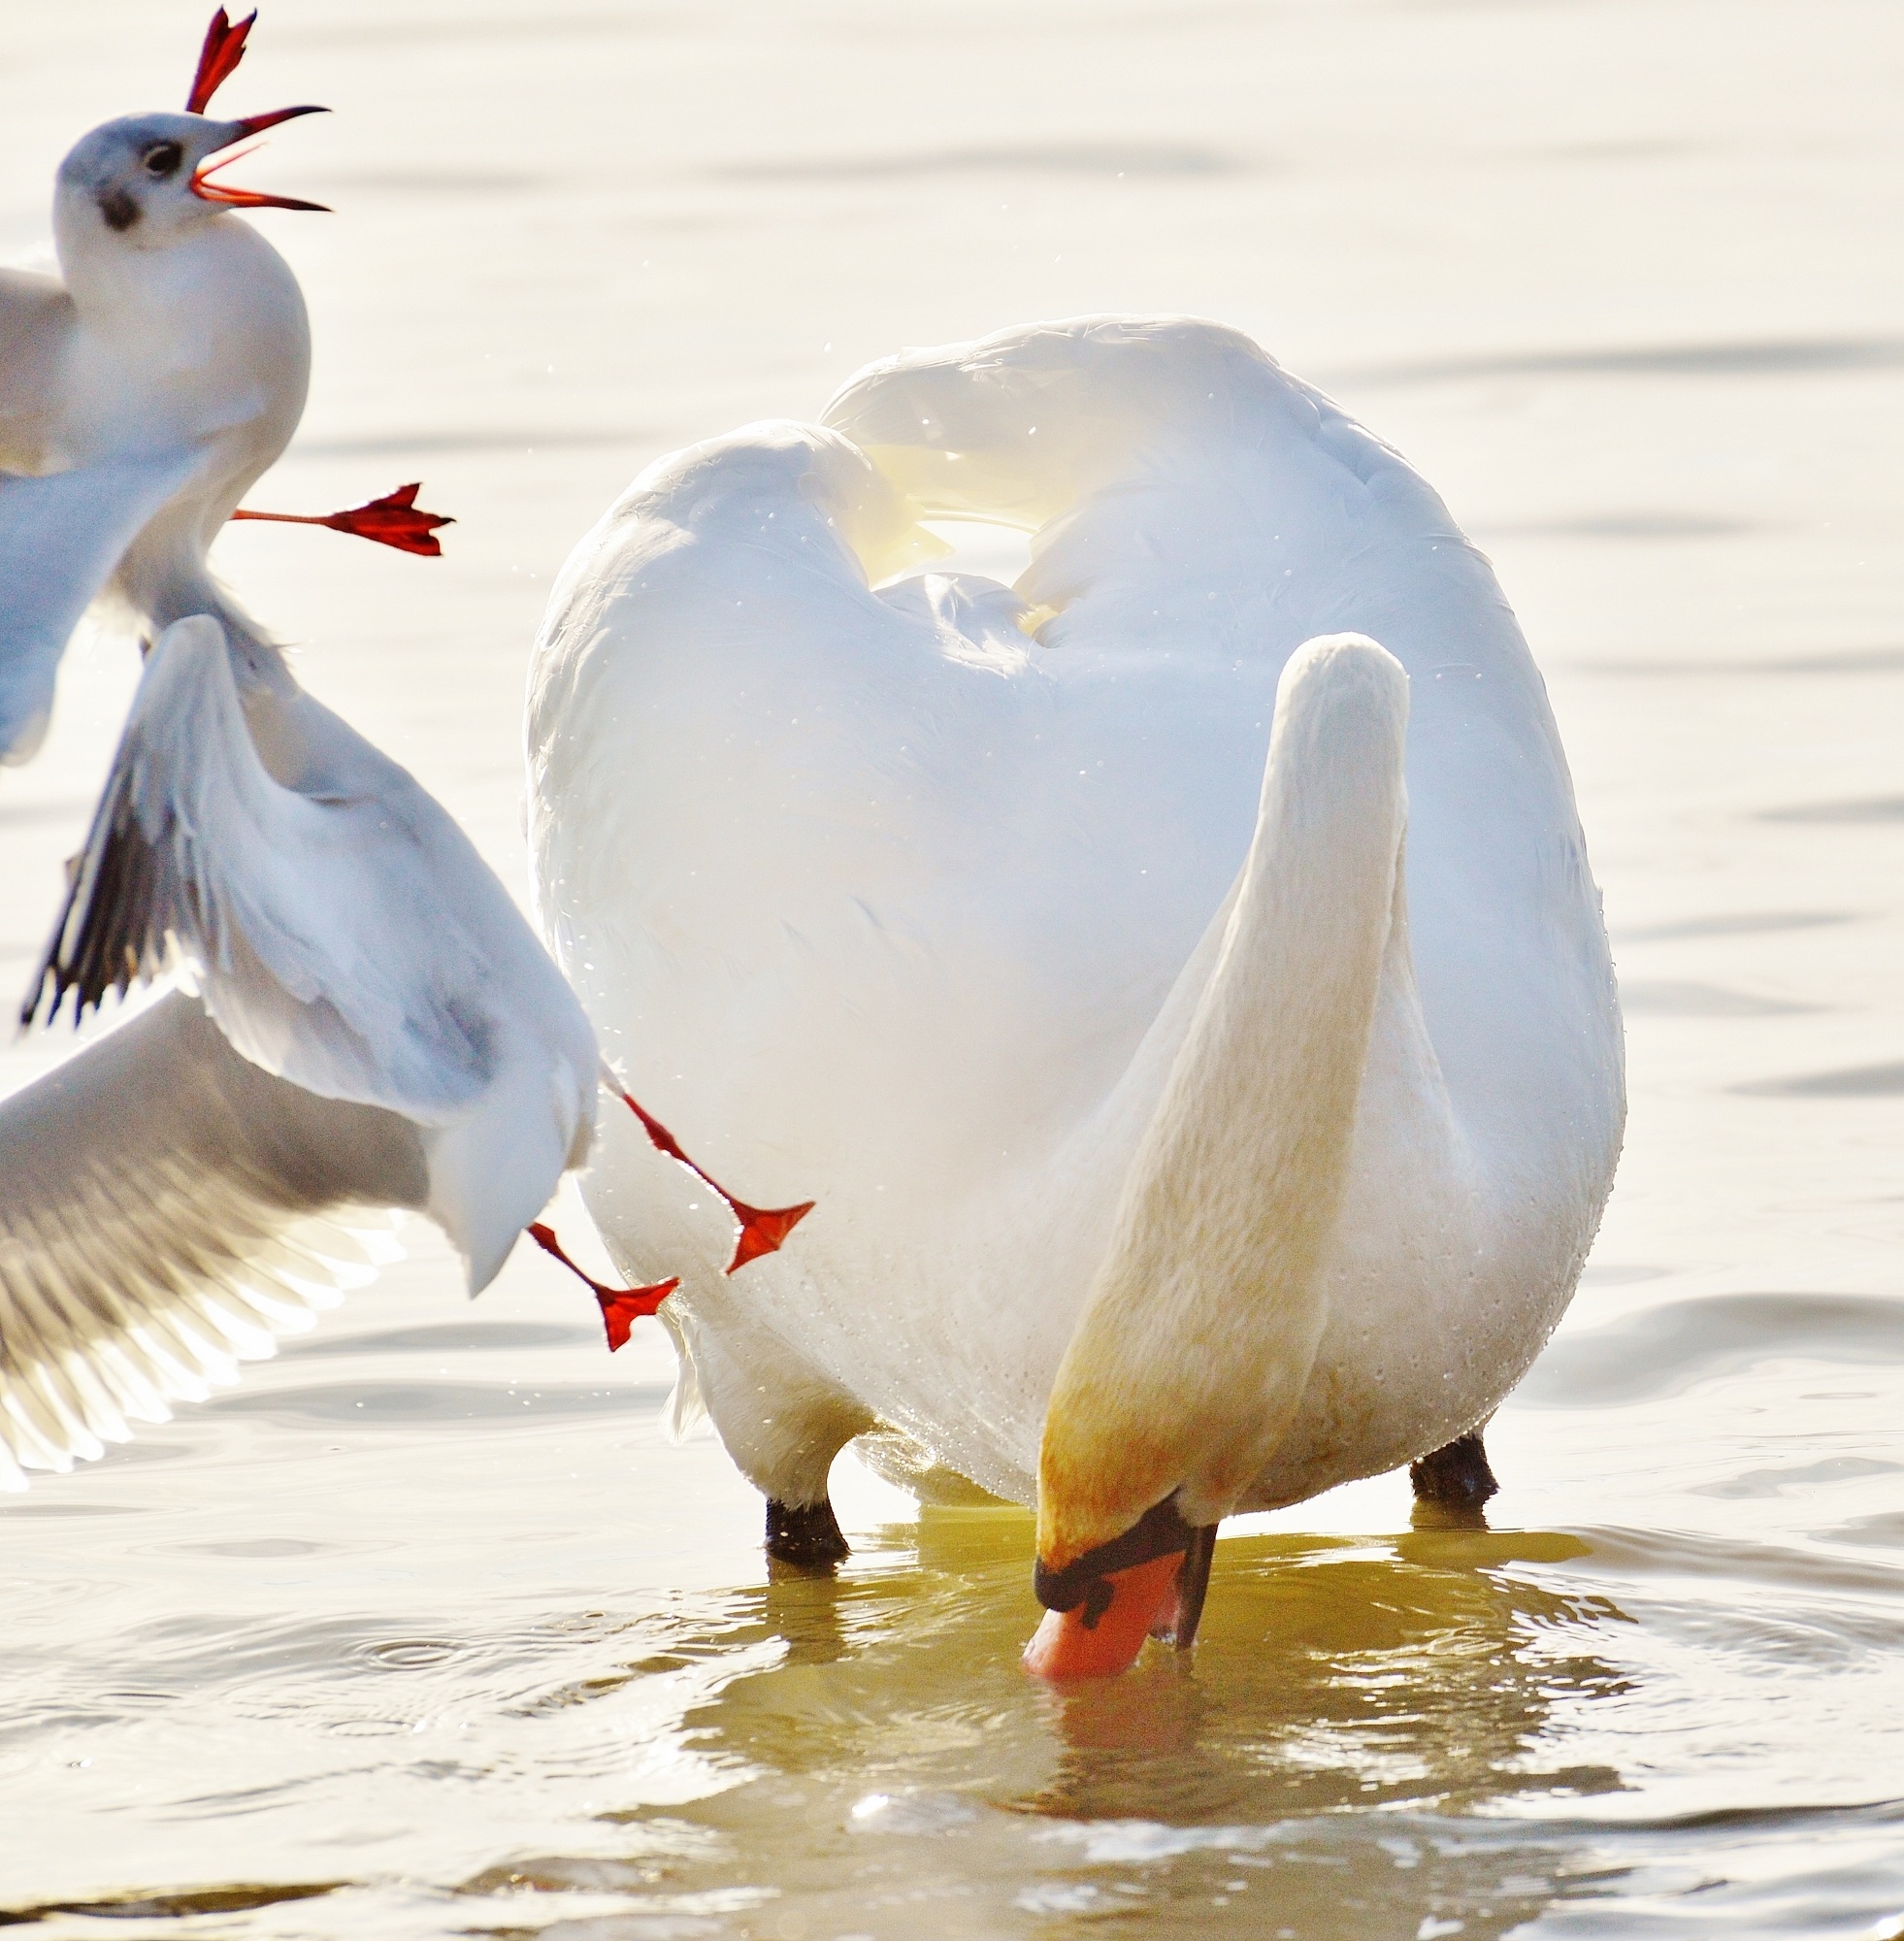
water, bird, wing, lake, seabird, beak, feather, plumage, swan, gulls, duck, vertebrate, waterfowl, water bird, animal world, lake constance, dispute, ducks geese and swans